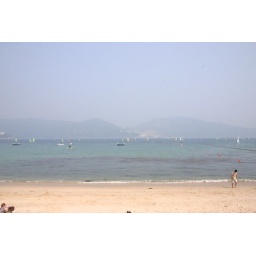
The water was as warm as the ocean in the Northeast in Summer, so despite everyone else being cold I was fine.